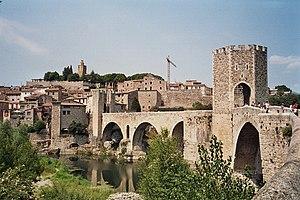
Les ponts fortifiés, dont l'existence est connue bien avant l'invasion de la Gaule par Jules César, sont des éléments importants d'une fortification.